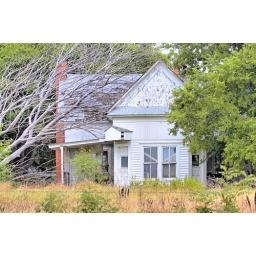
Abandoned house near Red River in Texas on highway 160 and Highway 69 between Whitewright and Denison.